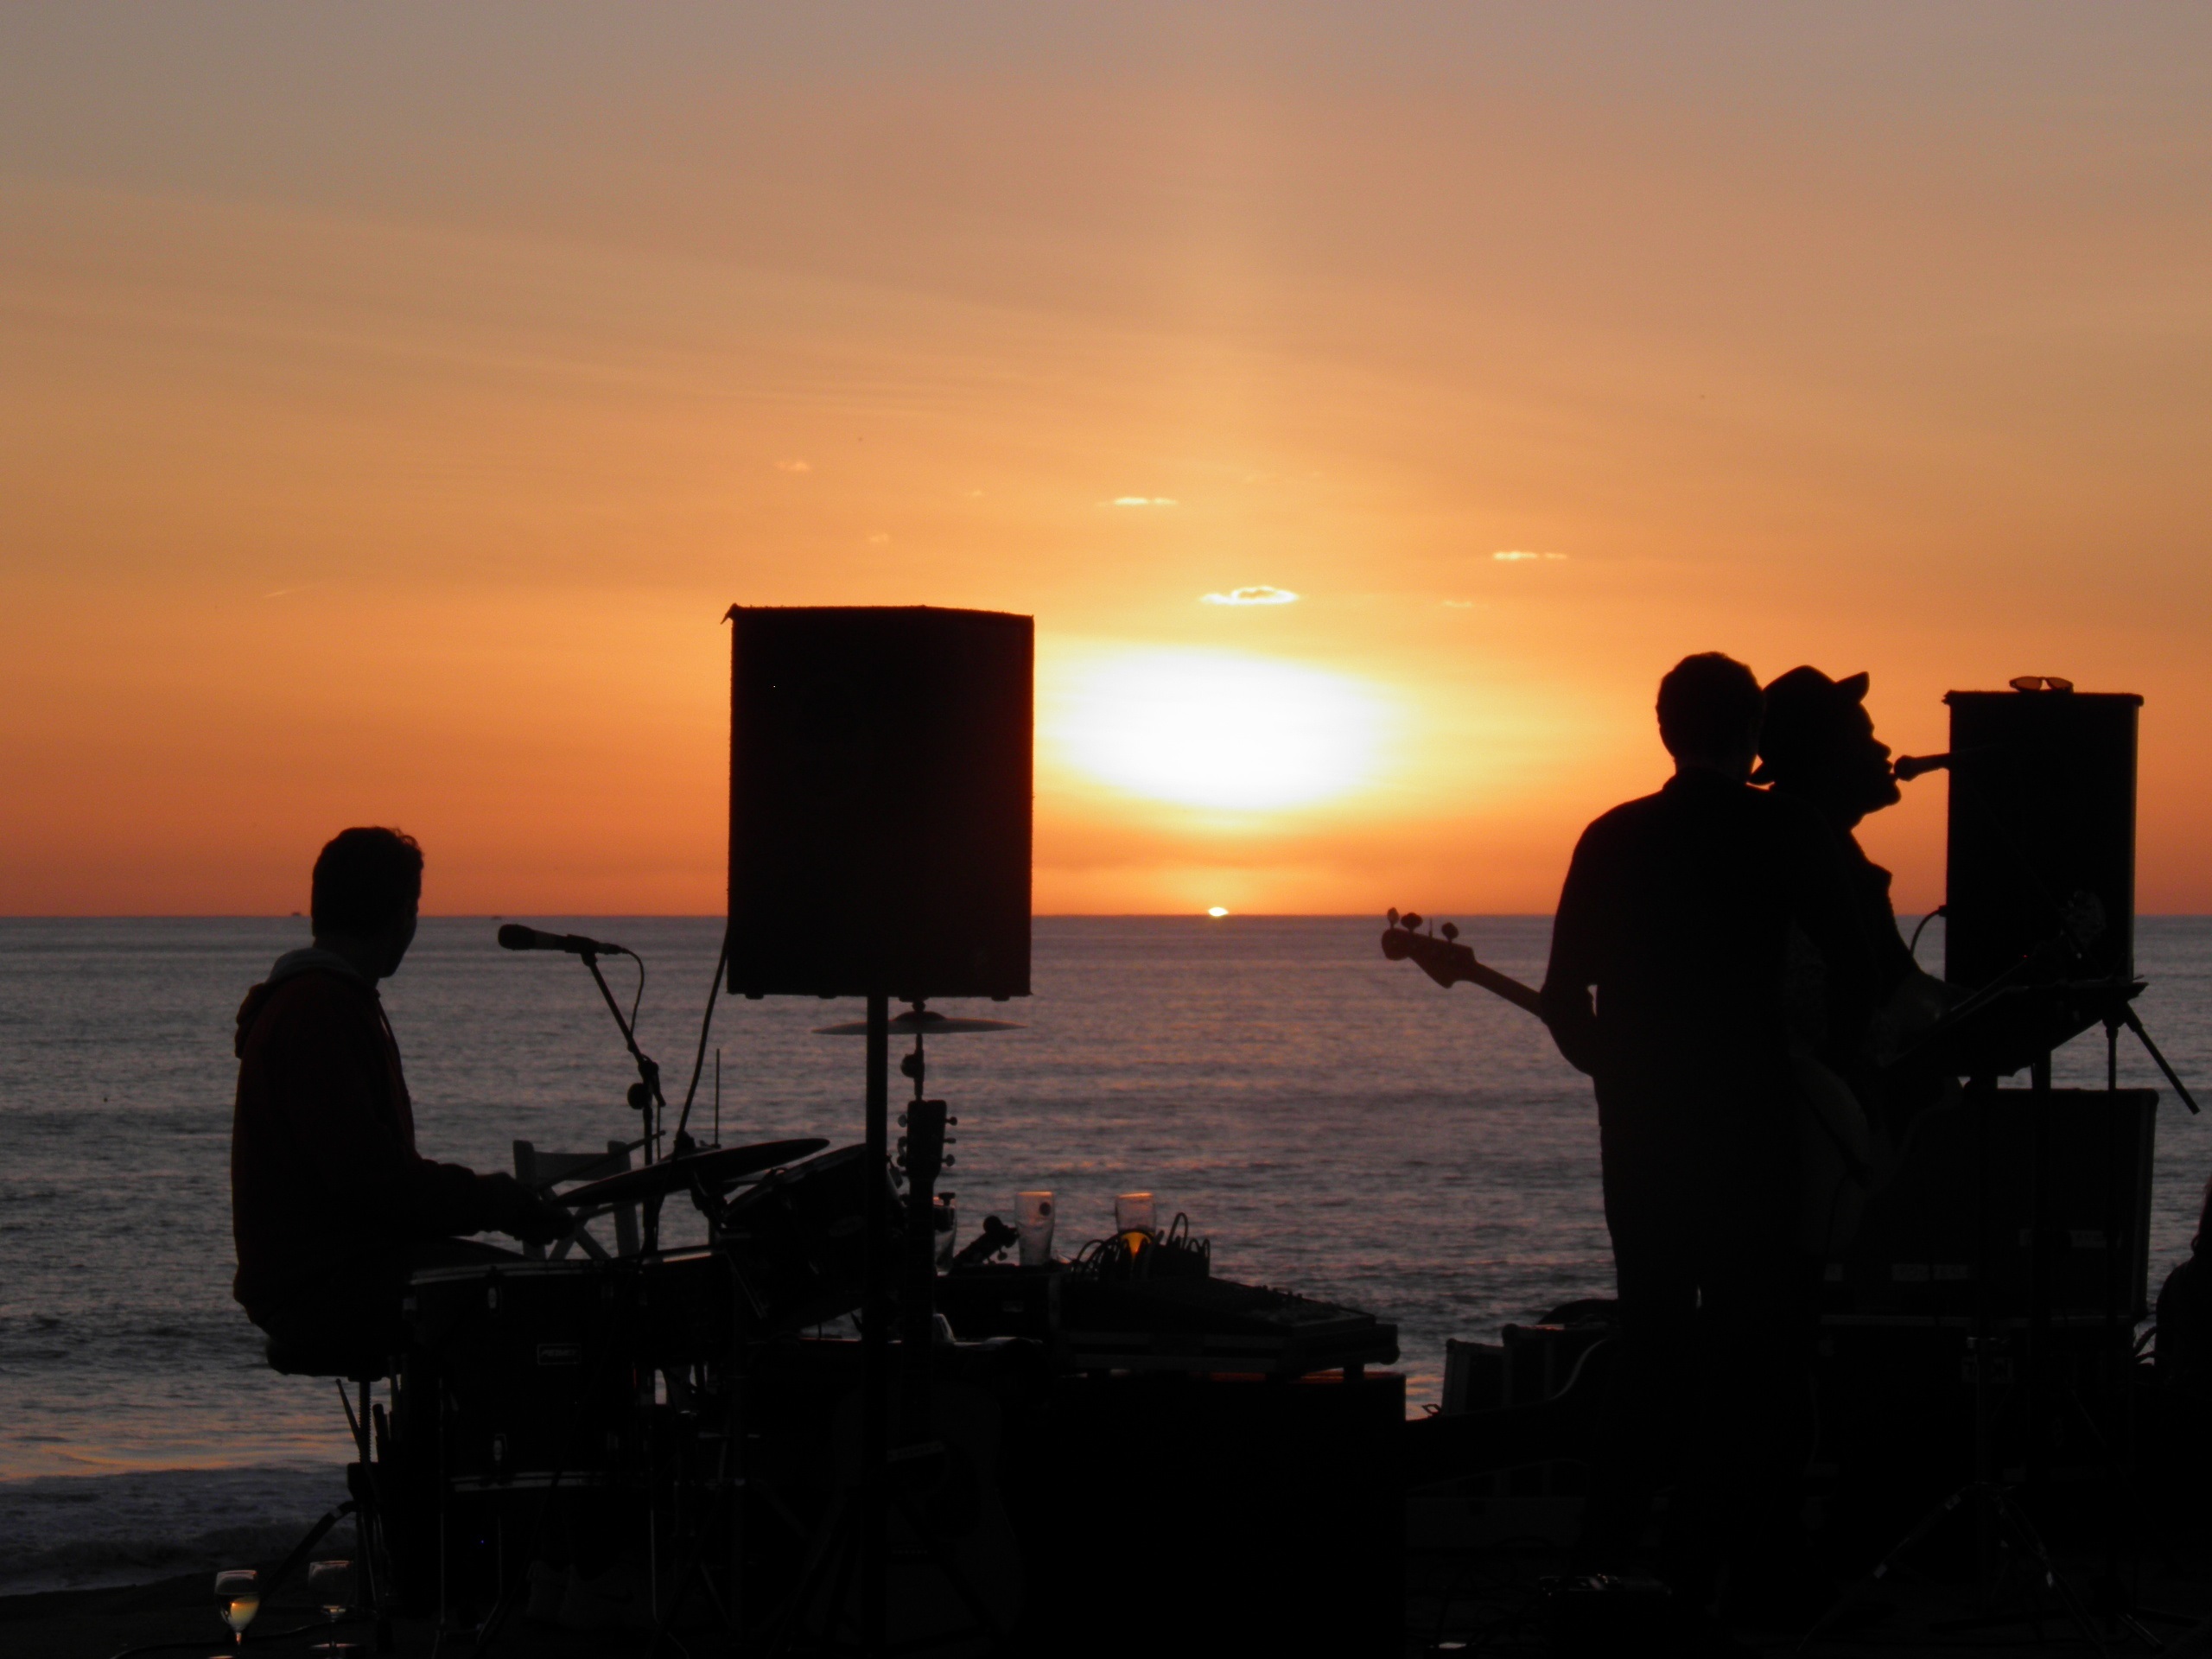
sea, ocean, horizon, silhouette, group, people, sun, sunrise, sunset, morning, dawn, dusk, band, evening, holiday, playing, outdoors, musical, afterglow